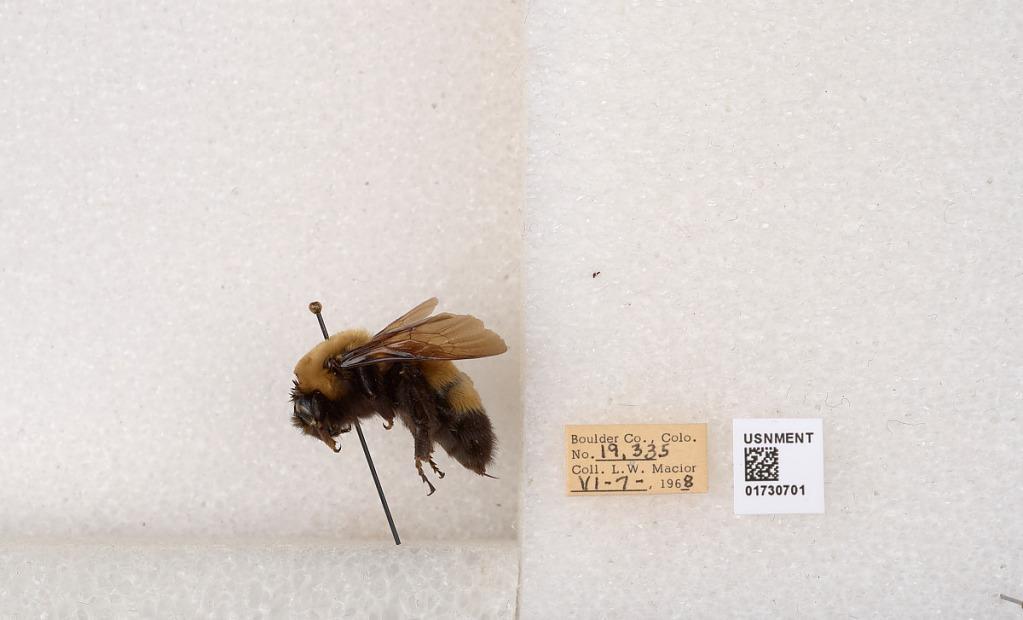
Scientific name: Bombus (Bombus) nevadensis Cresson
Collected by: L. Macior
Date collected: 1968-6-7
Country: United States
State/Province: Colorado
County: Boulder
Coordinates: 40.0925, -105.358